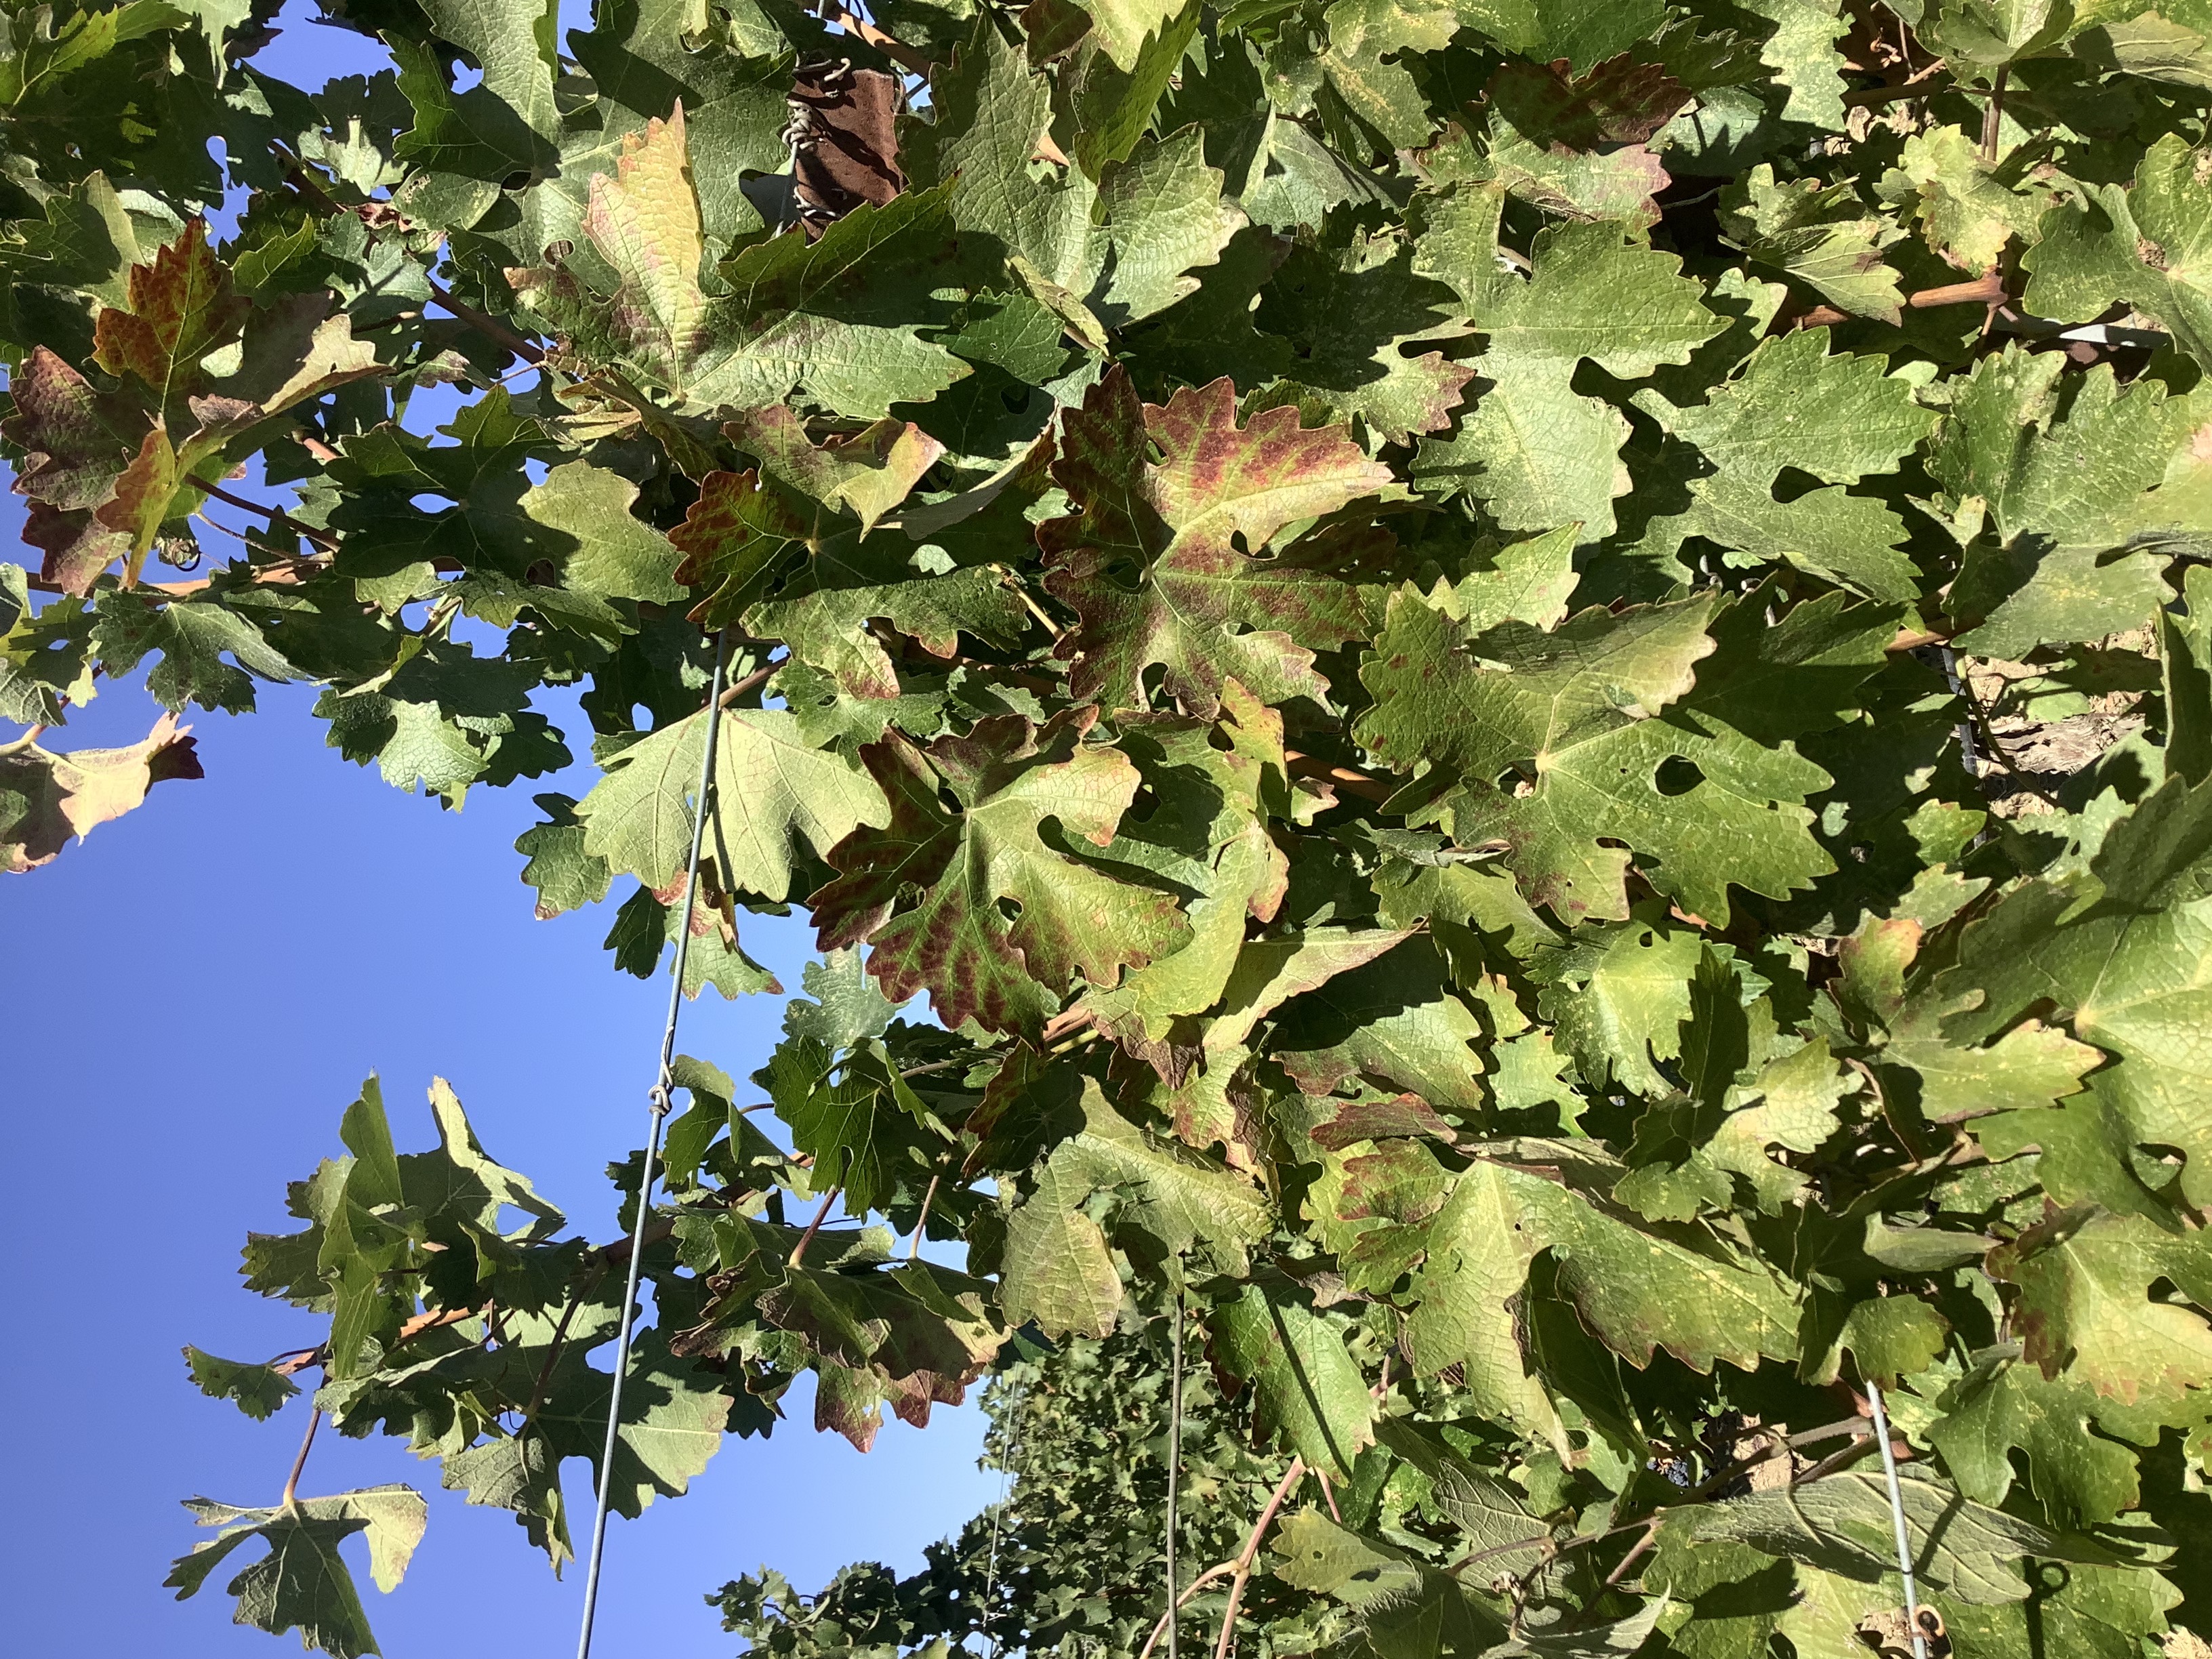
Label: Leafroll 3